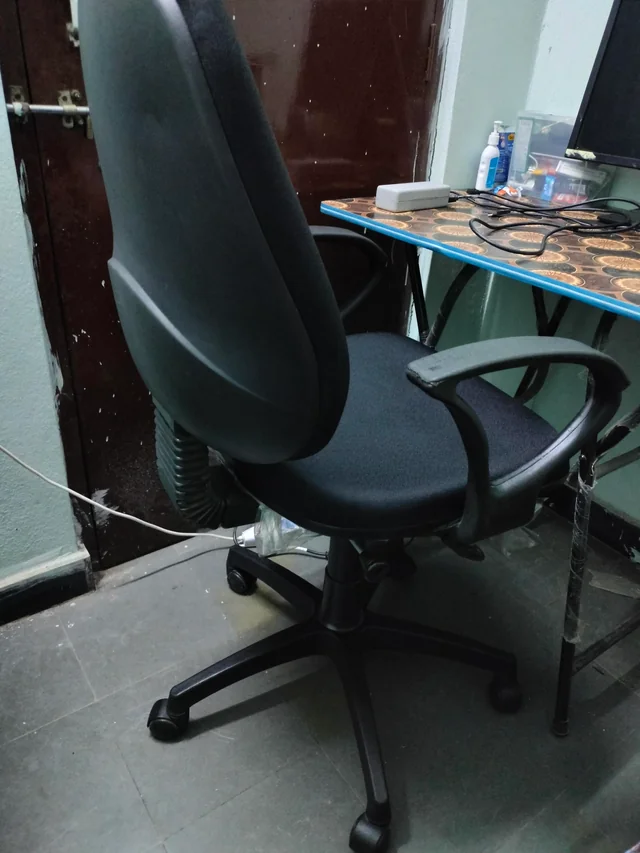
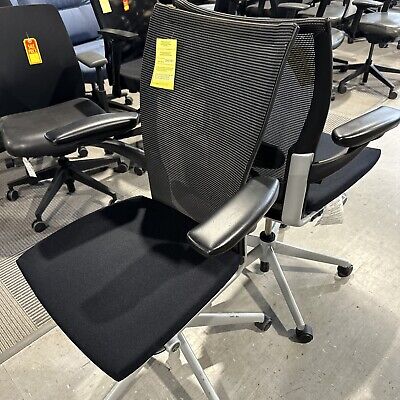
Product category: items_chair
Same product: no